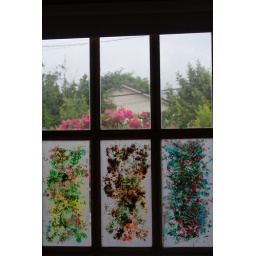
our shaved crayon in wax paper craft on cohen's window